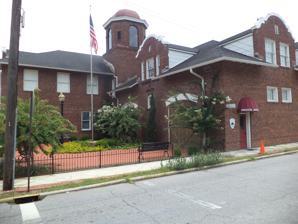
Building: City Hall and Firehouse
Country: United States of America
Year built: 1914
United States historic place City Hall and Firehouse U.S. National Register of Historic Places U.S. Historic district Contributing property Location Bainbridge, Georgia Coordinates 30°54′23″N 84°34′37″W / 30.90644°N 84.57697°W / 30.90644; -84.57697 Built 1914 ( 1914 ) Architect William Augustus Edwards Architectural style 20th Century Revival Part of Bainbridge Commercial Historic District NRHP reference No. 87001908 Added to NRHP 1987-11-06 The City Hall and Firehouse , built in 1914, is an historic city hall and fire station building located  on the corner of Crawford and Water streets in Bainbridge , Georgia . It was designed by Atlanta -based architect William Augustus Edwards who designed nine South Carolina courthouses as well as academic buildings at twelve institutions in Florida , Georgia and South Carolina . It is a contributing property in the Bainbridge Commercial Historic District , which was added to the National Register of Historic Places on 6 November 1987. In March 1995, the Bainbridge-Decatur County Arts Council bought the building from the City of Bainbridge. It is now the Firehouse Arts Center . See also National Register of Historic Places listings in Decatur County, Georgia References